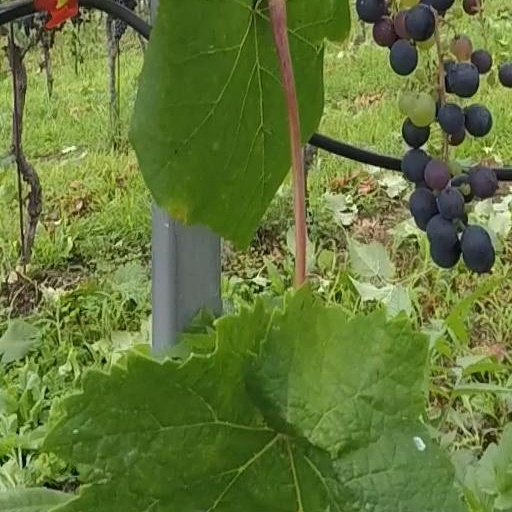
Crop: grape